York University

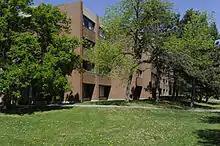
Winters Residence

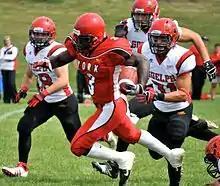
York University vs University of Guelph

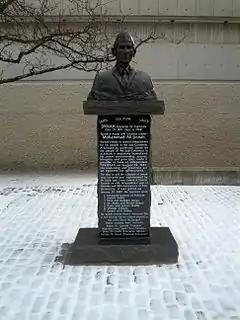
Statue of Muhammad Ali Jinnah at the University

York University is home to over 350 student clubs. A number of larger student organizations are supported by student levy fees. These include the local chapters of the social justice group OPIRG, and Regenesis, an environmental organization on campus that runs farmers' markets at the Keele and Glendon campuses, a free store, a community bike centre and a borrowing centre.